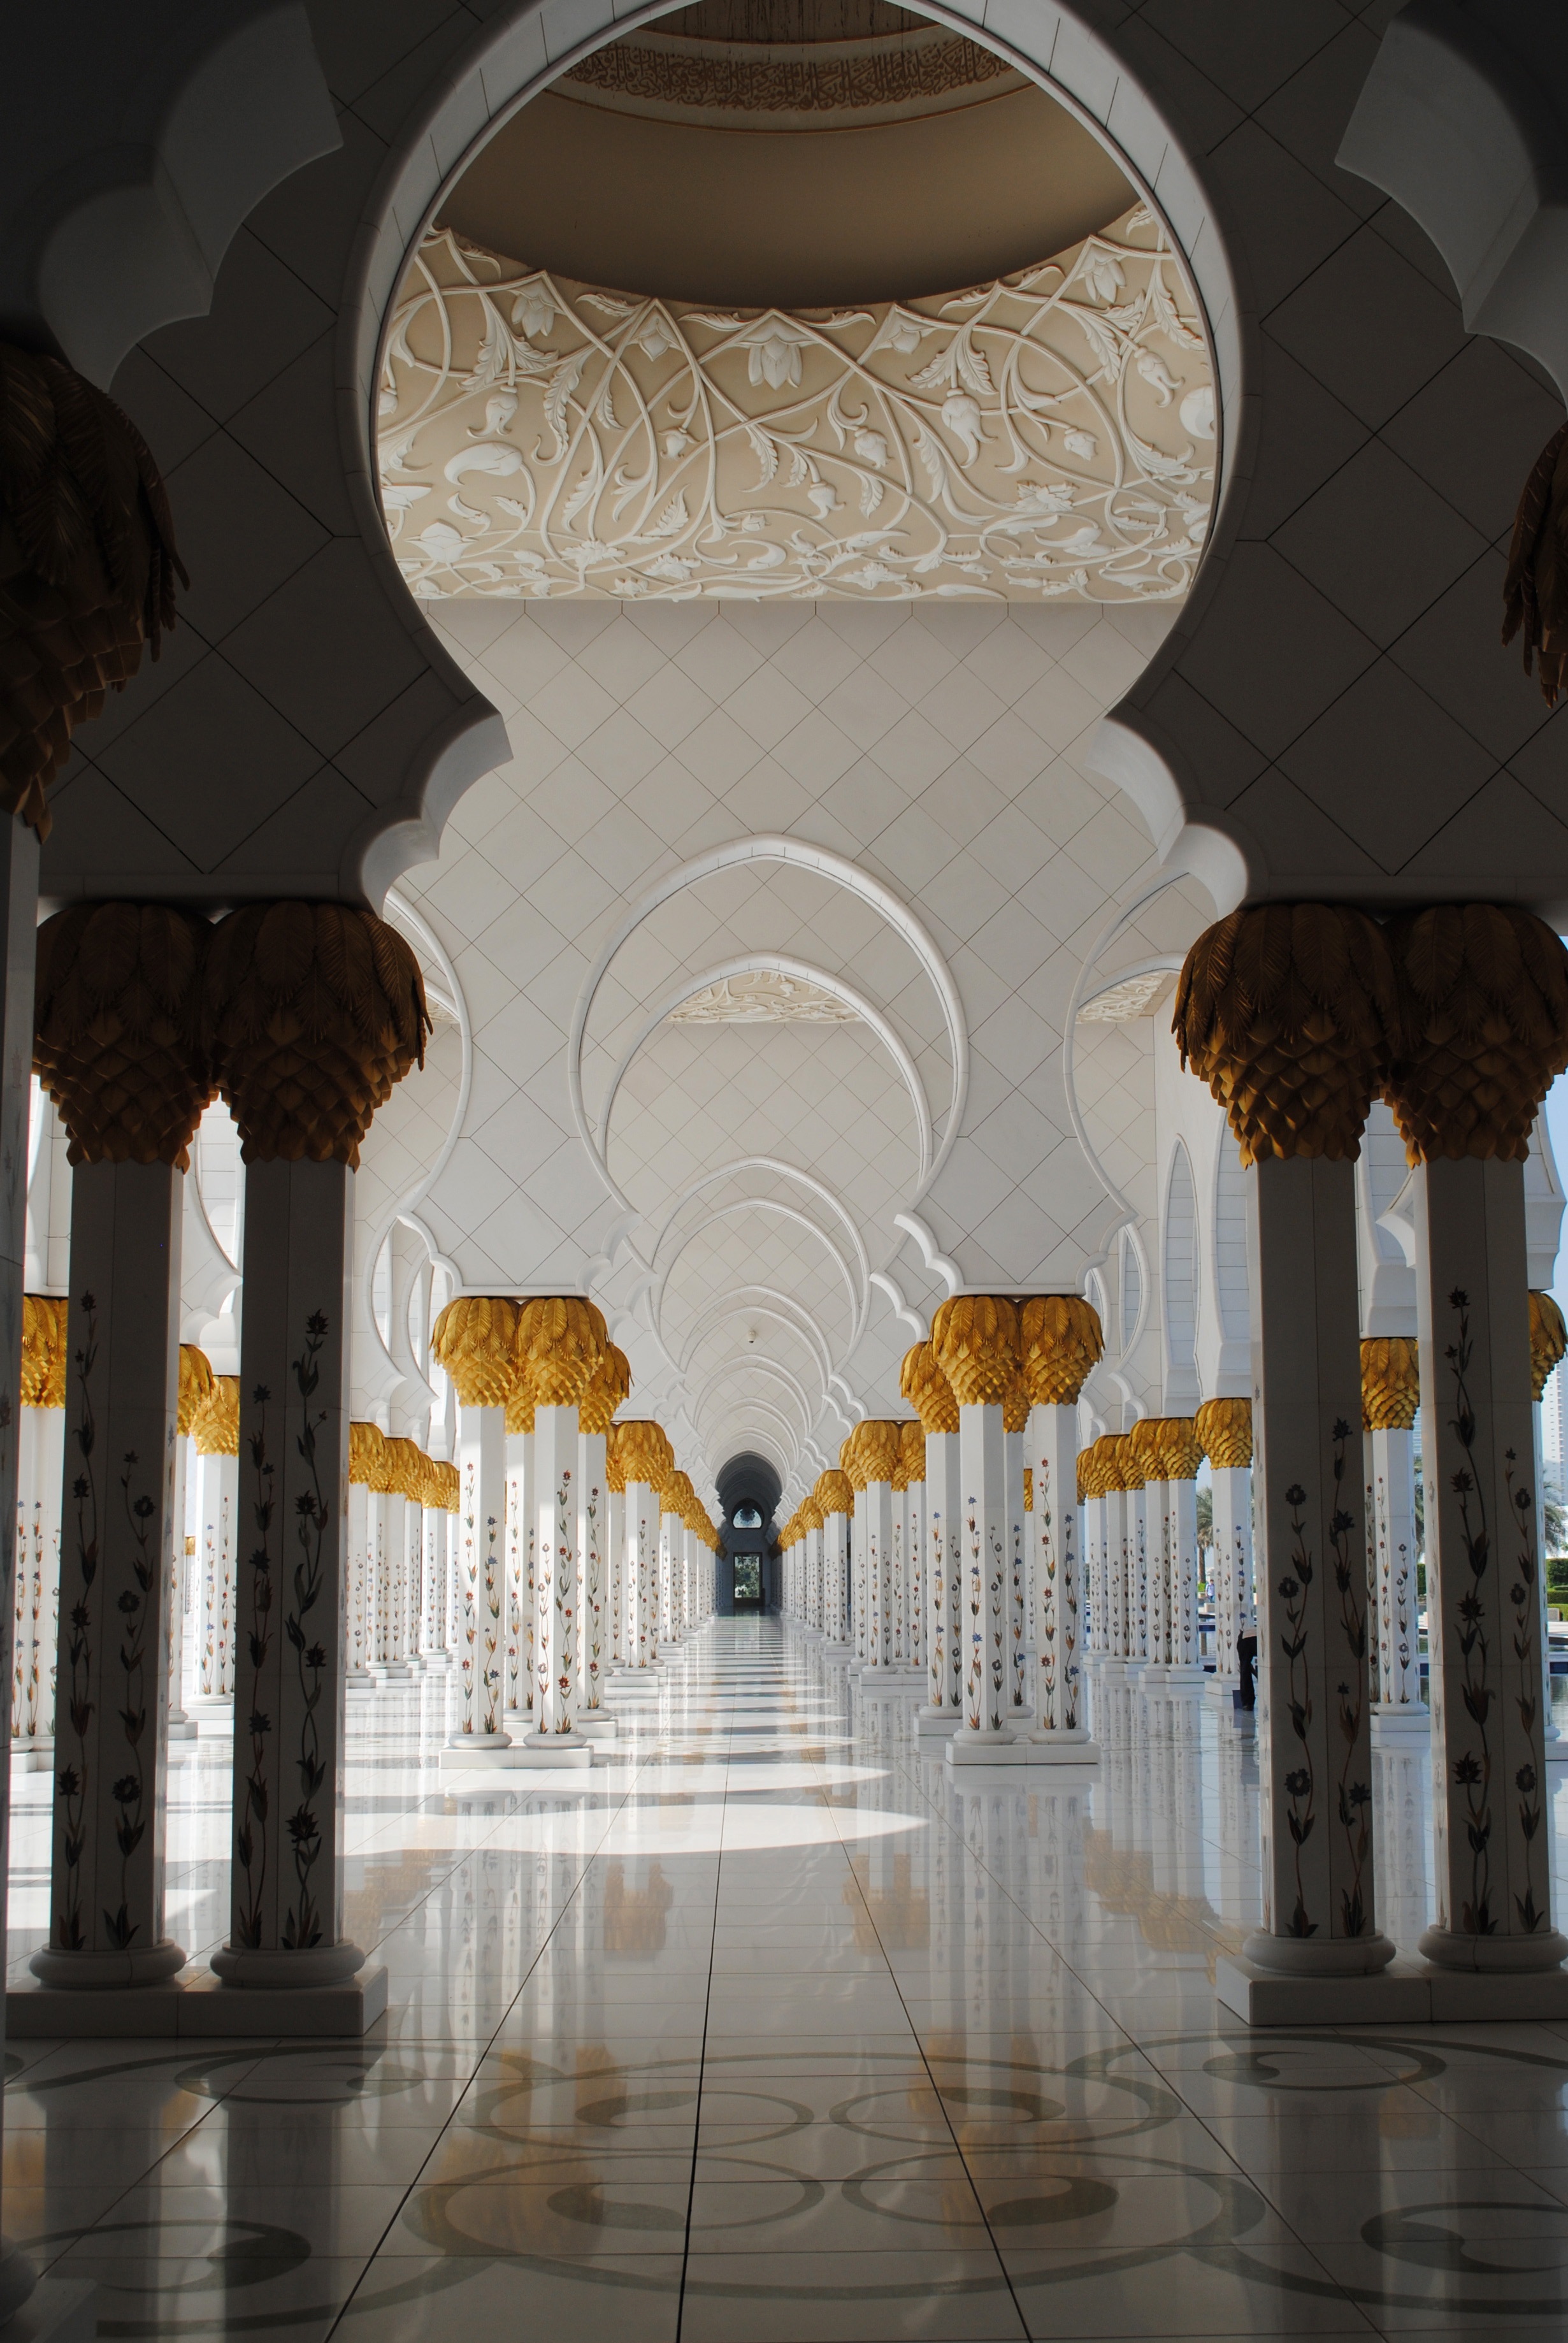
architecture, structure, building, palace, arch, column, place of worship, interior design, aisle, places of interest, temple, symmetry, mosque, emirates, islam, arcade, tourist attraction, orient, abu dhabi, sheikh zayid mosque, white mosque, ancient history